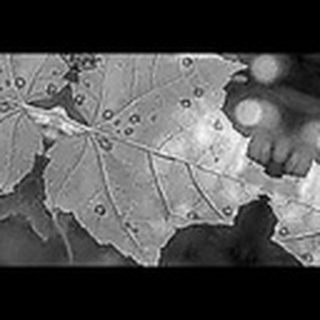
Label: cotton_target_spot